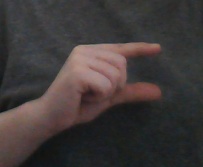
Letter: dal